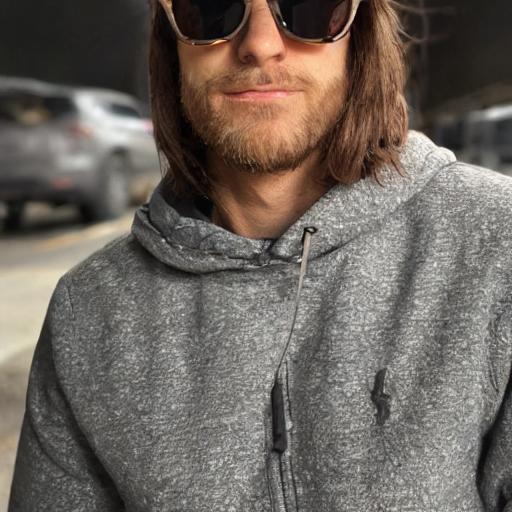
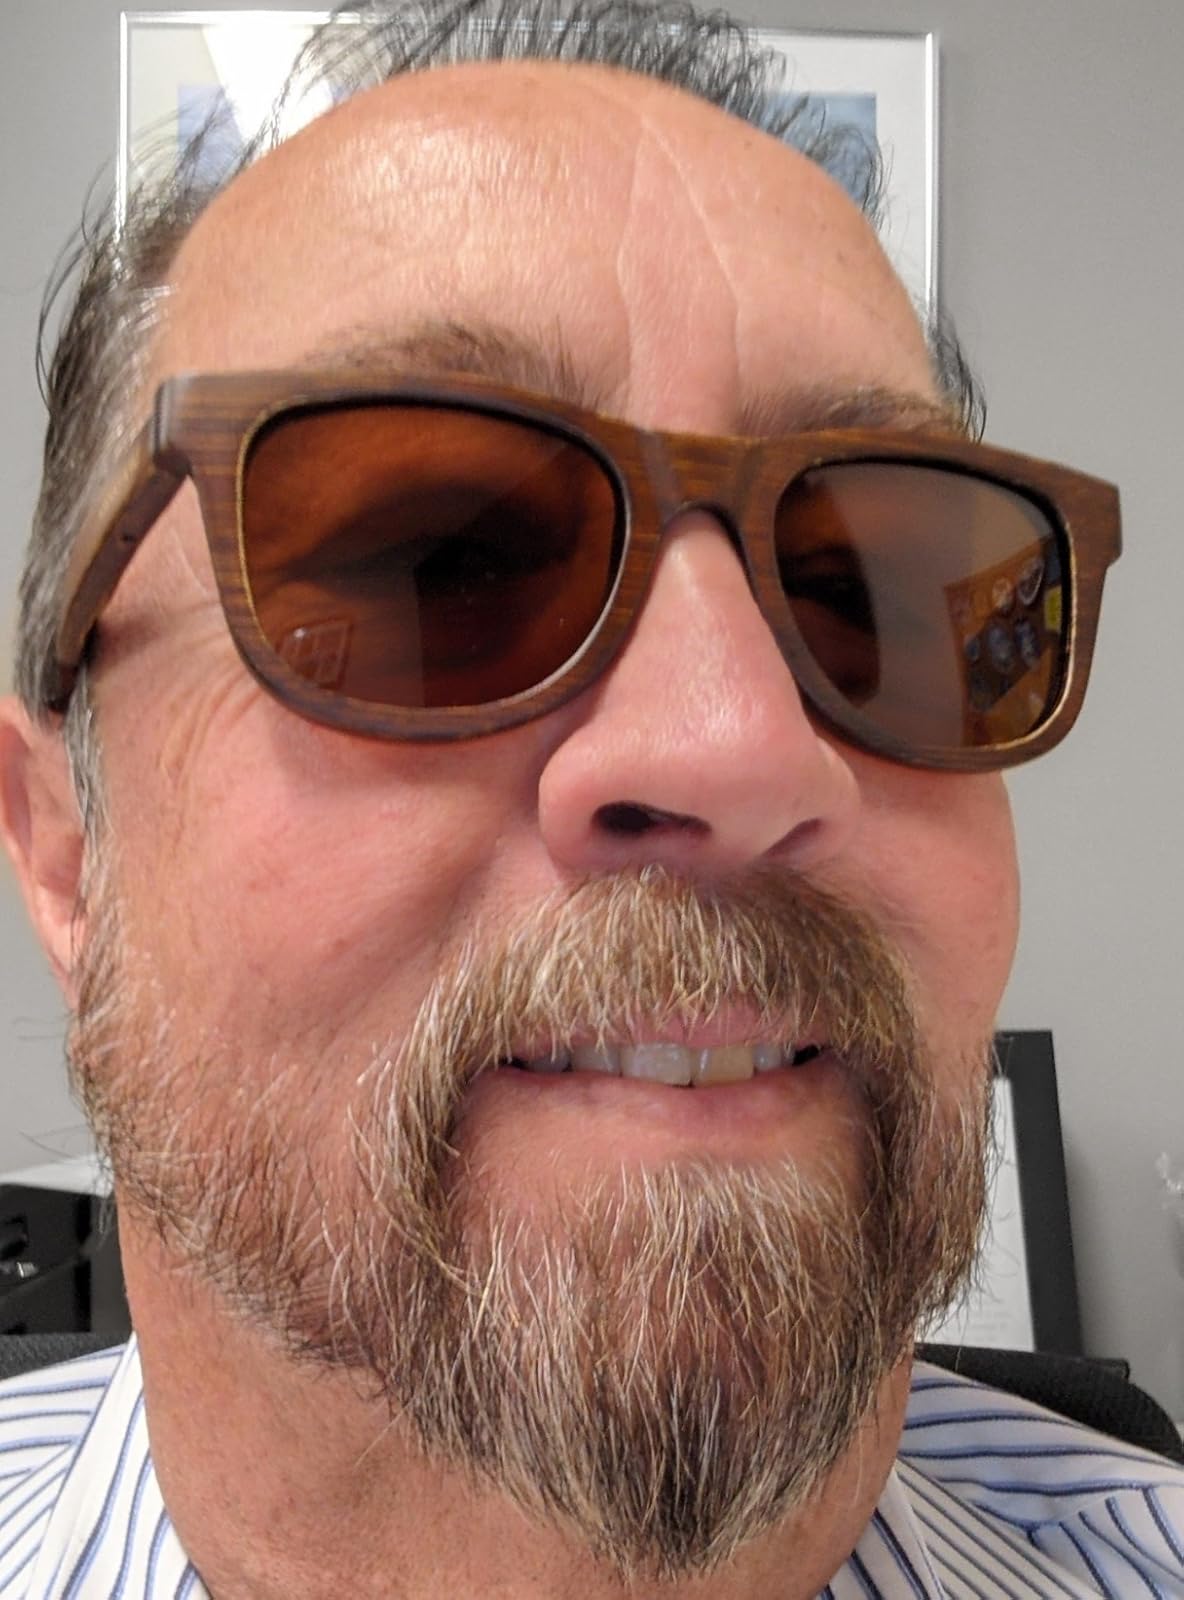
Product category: accessories_sunglasses
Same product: no